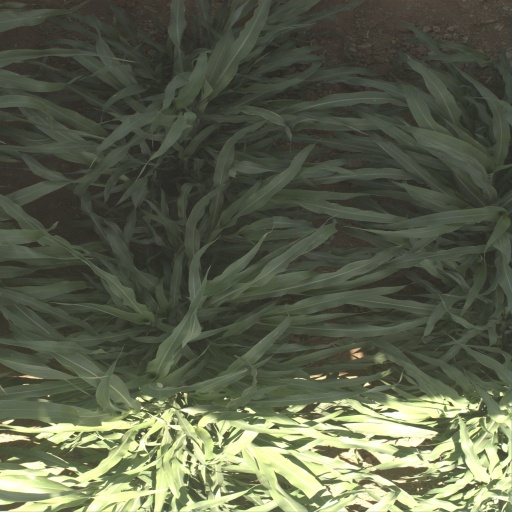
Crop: sorghum